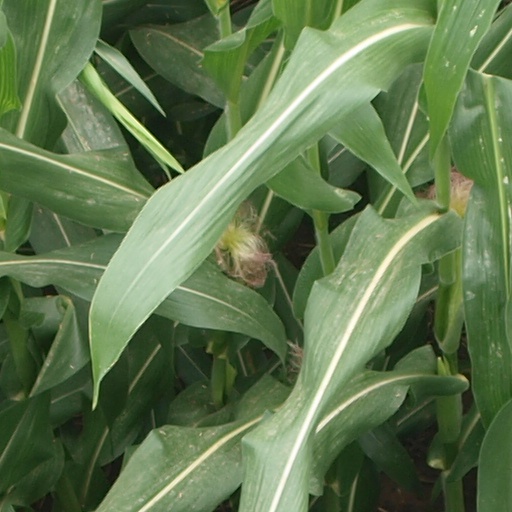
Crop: maize; corn